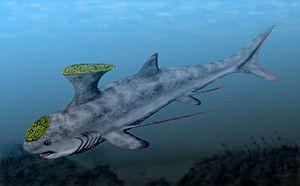
Akmonistion est un genre éteint de poissons cartilagineux appartenant à la famille des Stethacanthidae. Des restes de cet animal ont été découverts en Écosse et l'espèce fut décrite en 2001.
Les Symmoriida ou Symmoriiformes forment un ordre éteint de poissons cartilagineux holocéphales caractérisés par un fort dimorphisme sexuel et la présence d'appendices cartilagineux allongés, enracinés à la base des nageoires pectorales.